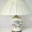
Label: lamp